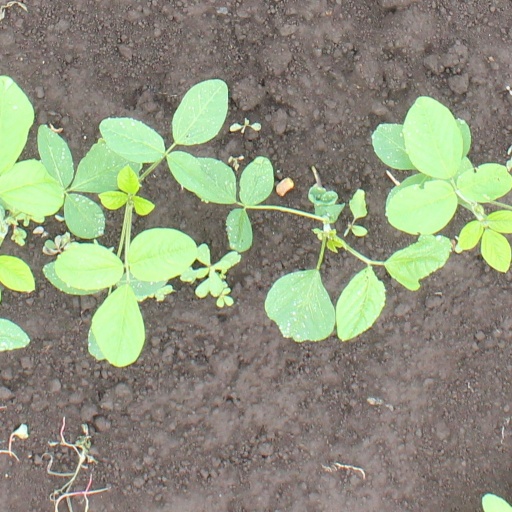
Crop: soybean